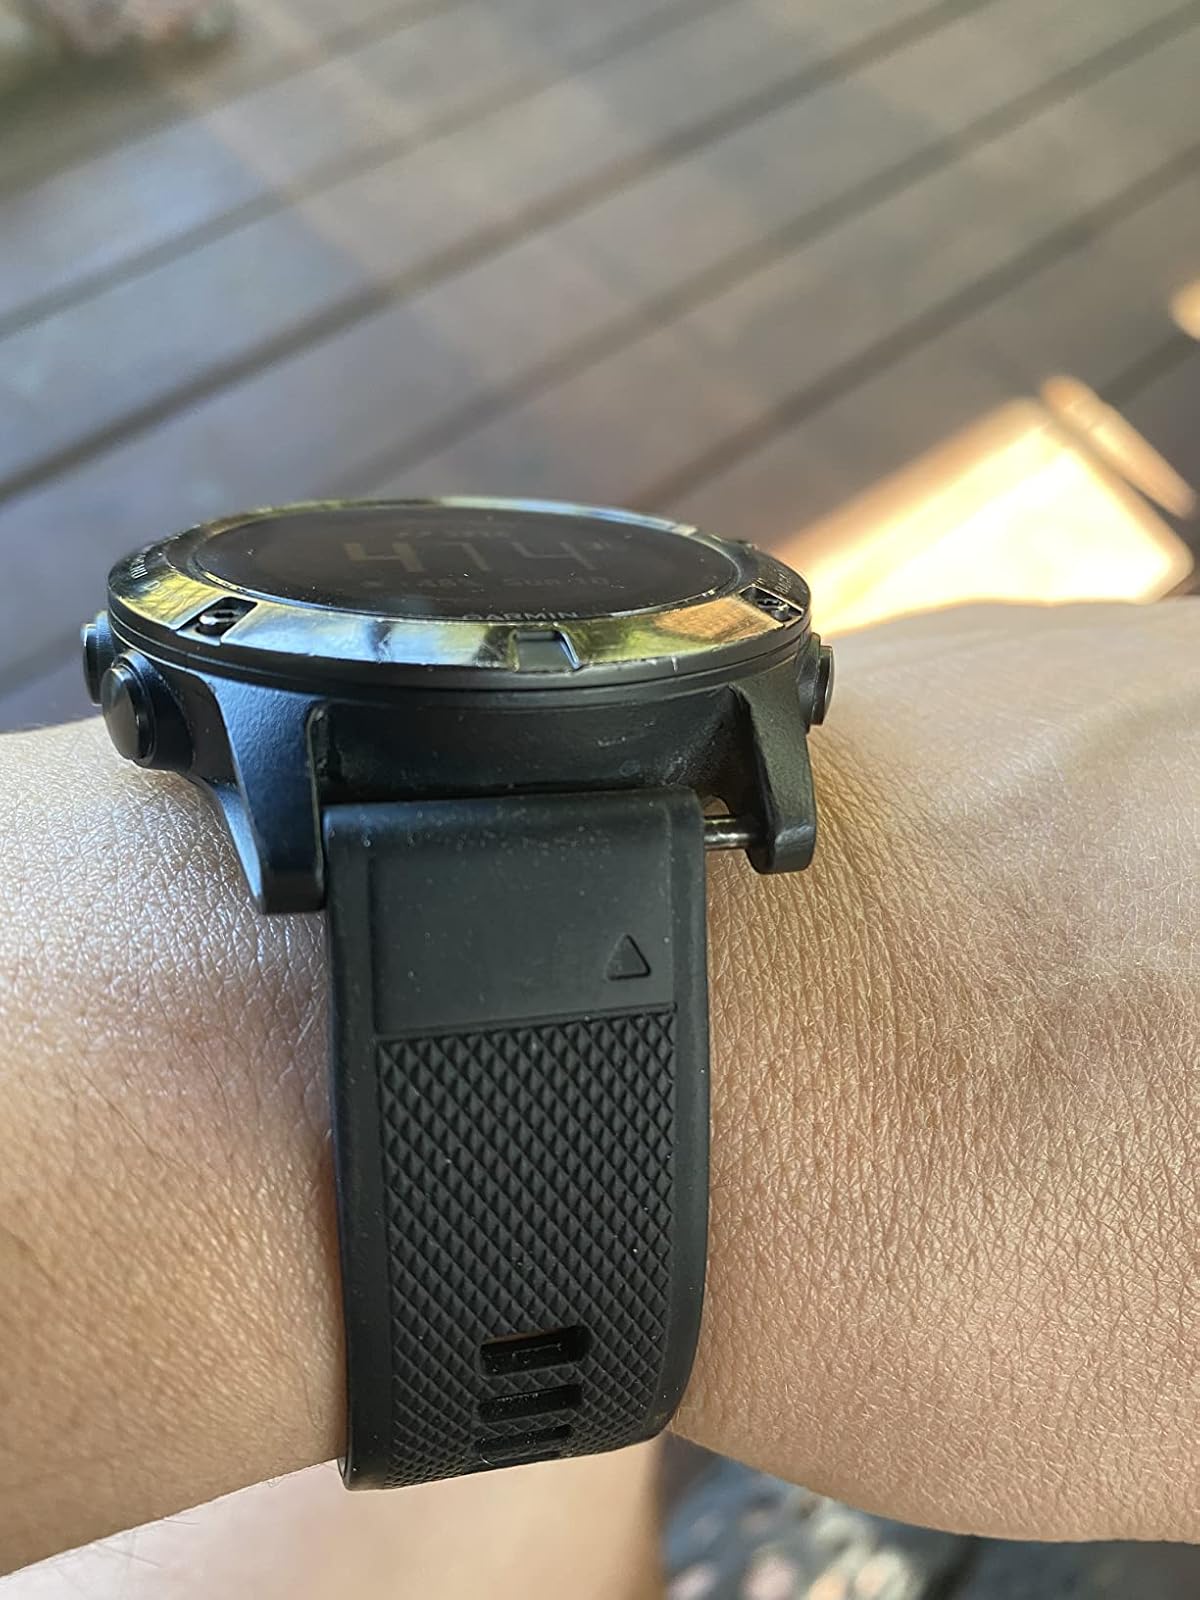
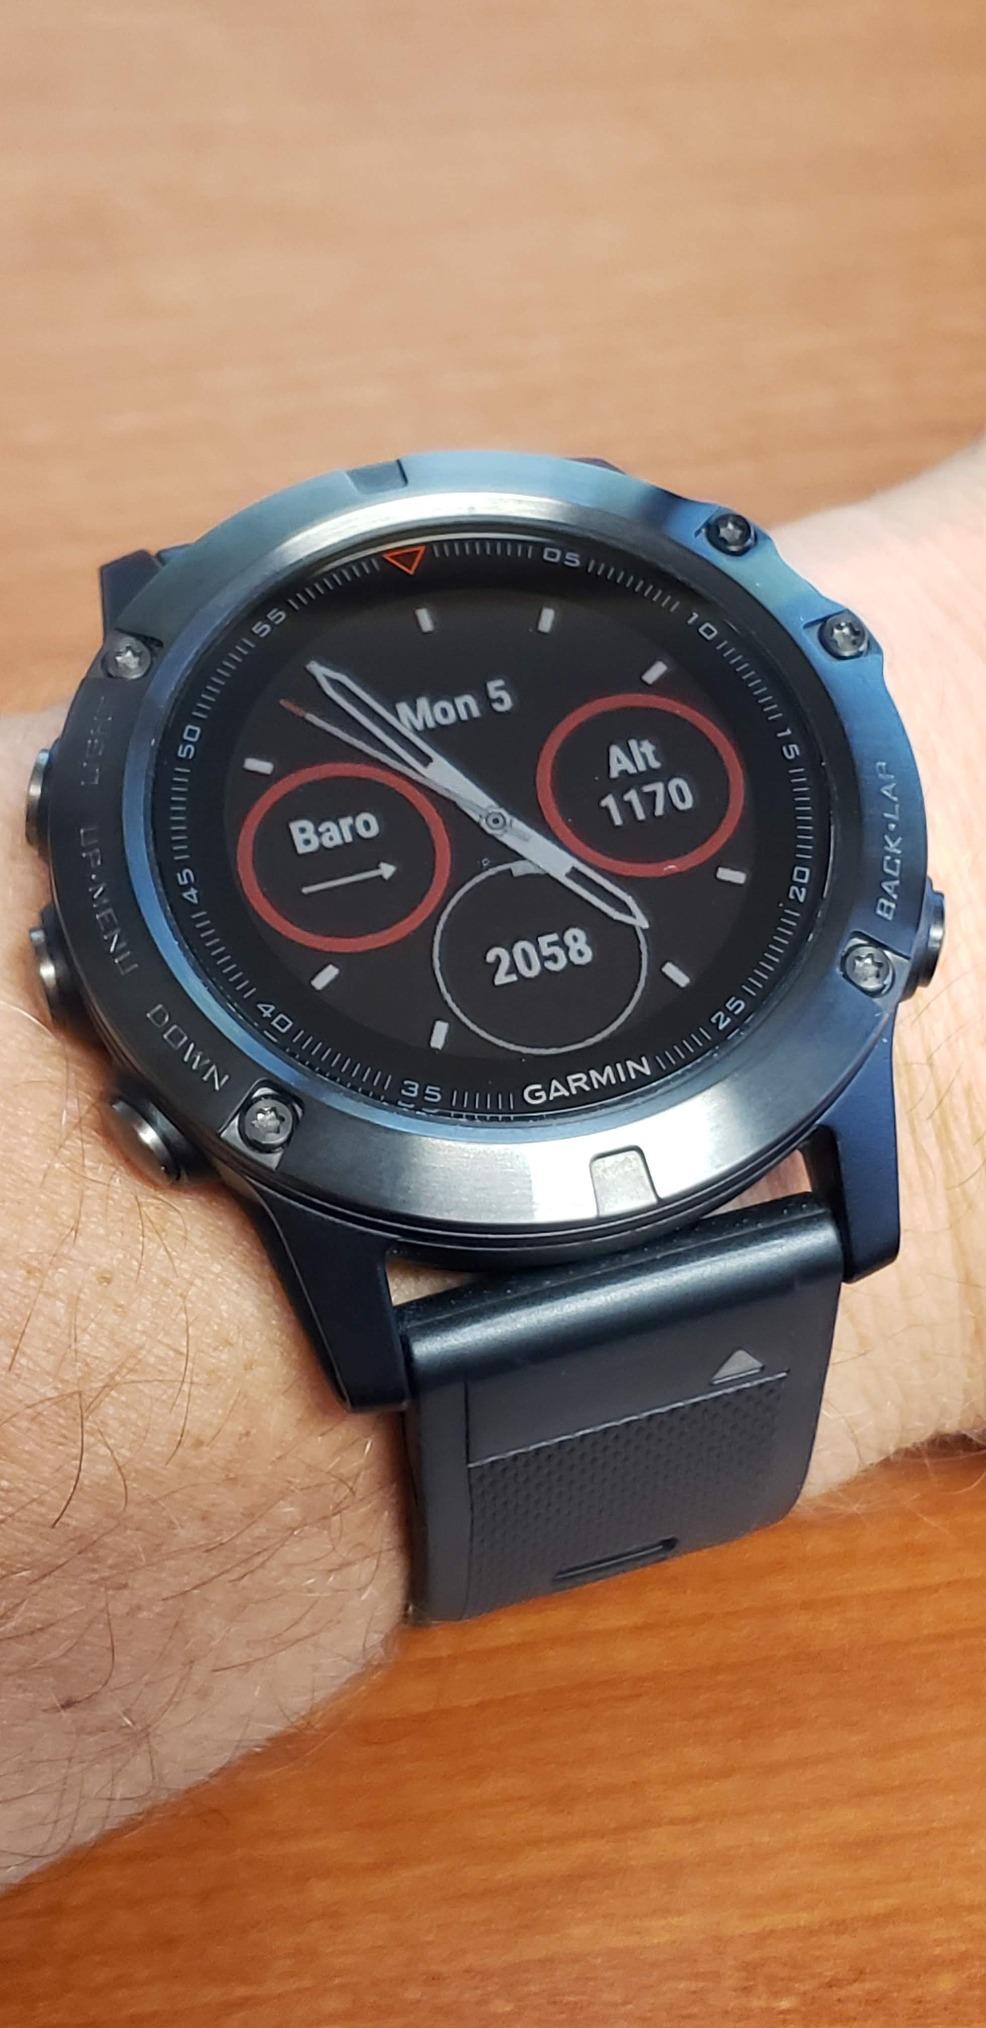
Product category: smartwatch
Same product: no